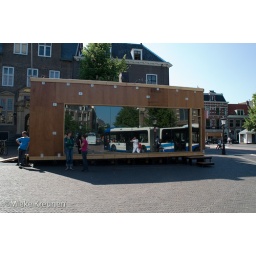
Voorstelling in het kader van Festival aan de Werf 2007 in Utrecht. De box aan de buitenkant.